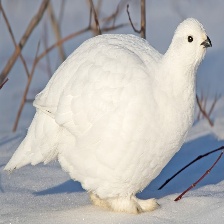
Species: WILLOW PTARMIGAN
Scientific name: LAGOPUS LAGOPUS